Udland Church

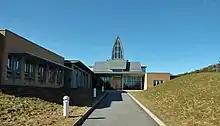
View of the church

Udland Church is a parish church of the Church of Norway in Haugesund Municipality in Rogaland county, Norway. It is located in the town of Haugesund. It is one of the two churches for the Skåre parish which is part of the Haugaland prosti (deanery) in the Diocese of Stavanger. The white, brick church was built in a rectangular style in 2002 using designs by the architect Thomas Brekke. The church seats about 450 people.